BufferBox

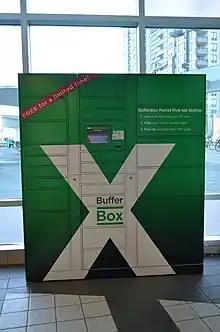
A BufferBox at Finch Bus Terminal.

BufferBox Inc. was a Canadian startup from the University of Waterloo, Ontario, Canada that leveraged parcel kiosks to provide consumers the convenience of picking up their online purchases 24/7. Founded by Jay Shah, Aditya Bali and Mike McCauley, BufferBox's mission was to make missed delivery notices a thing of the past. When consumers signed up for the service, they received a unique 'BufferBox address' to use as their shipping address when shopping online. Members then received an email notification with a unique unlock code as soon as their package was delivered which enabled them to pick up their package from their local BufferBox.